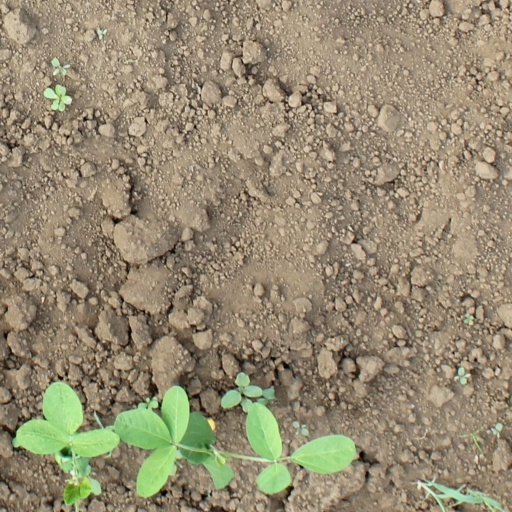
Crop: soybean